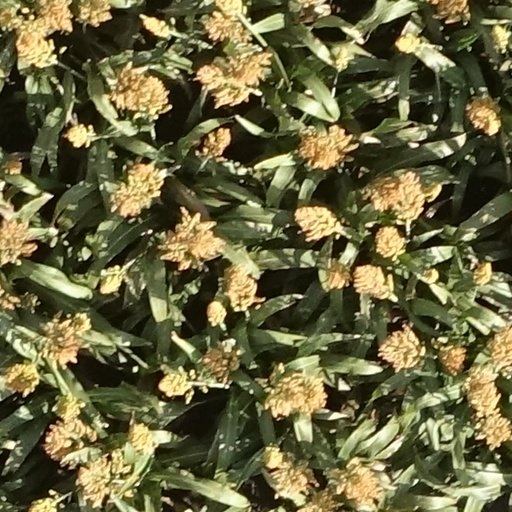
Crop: sorghum